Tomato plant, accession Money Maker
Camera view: horizontal (90 deg, fisheye); turntable rotation: 180 degrees
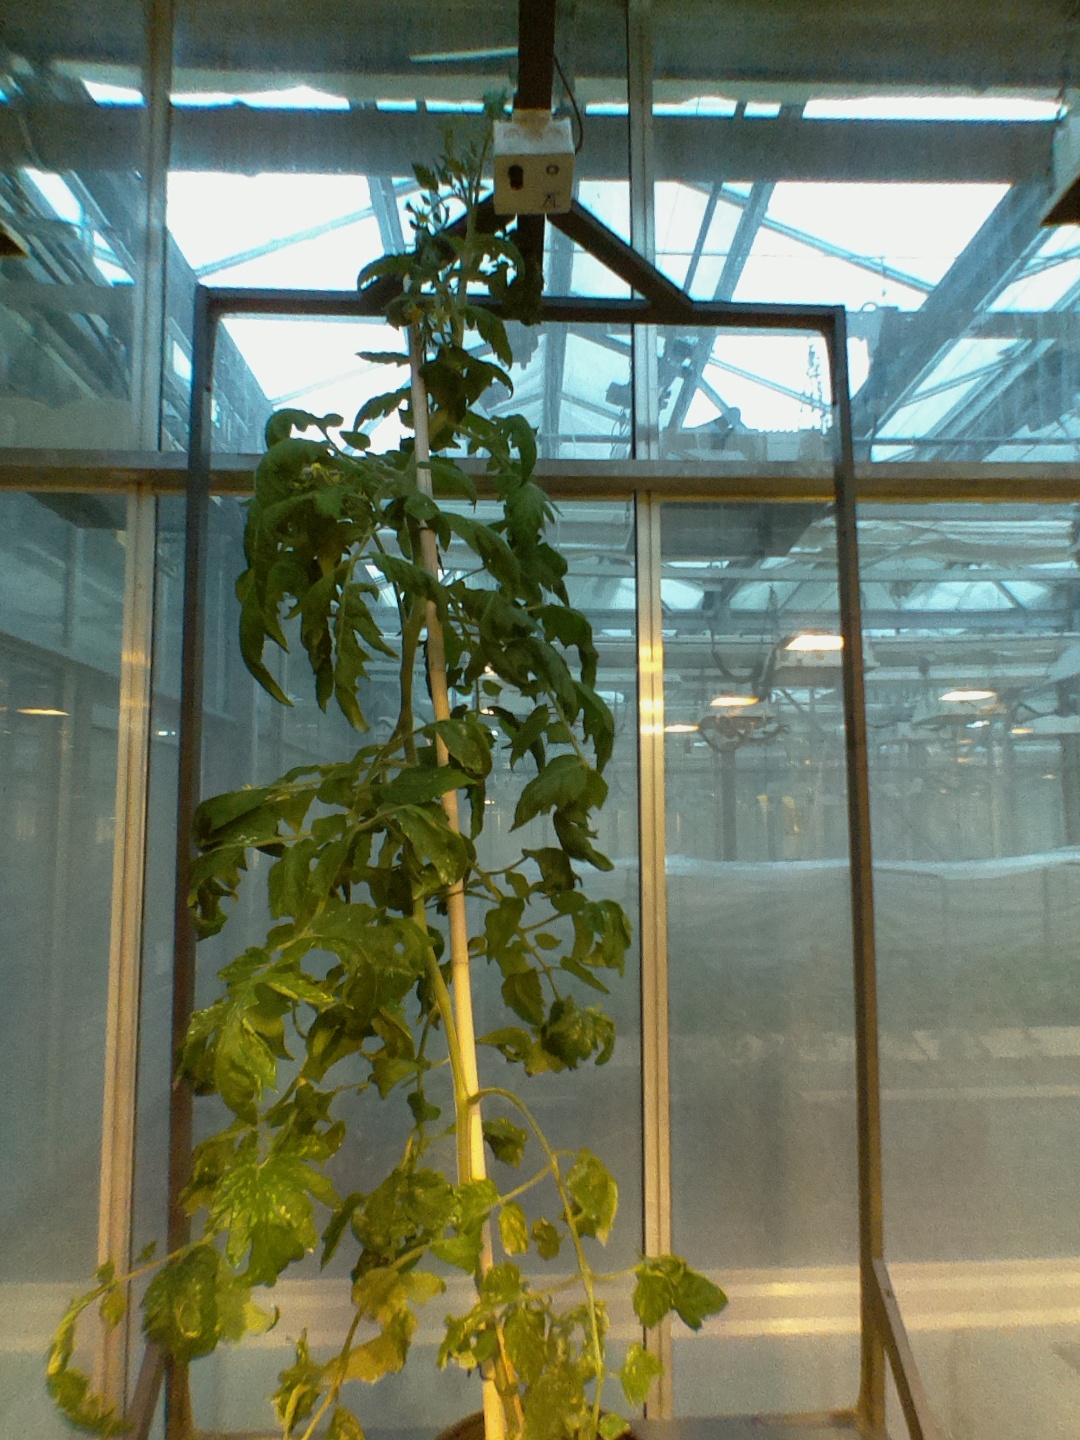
BBCH growth stage 70: Fruits at the main stem or branches visibles